Fran Unsworth

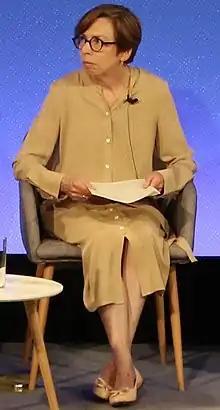
Unsworth in 2019

Francesca Mary Unsworth (born 29 December 1957) is a British journalist and media executive. From January 2018 to 2022, she was Director, News & Current Affairs for BBC News. She was appointed in succession to James Harding. Before then, she served in various senior positions in the BBC, including director of the BBC World Service Group. Previously, she was acting director of News at the BBC from November 2012 until August 2013 and a member of the BBC's executive board. In 2013, she was appointed deputy director of News and Current Affairs.